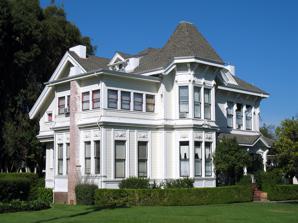
Building: Eliza G. Yount House
Country: United States of America
Year built: 1884
United States historic place Eliza G. Yount House U.S. National Register of Historic Places Location 423 Seminary St., Napa, California Coordinates 38°17′29″N 122°17′28″W / 38.29139°N 122.29111°W / 38.29139; -122.29111 ( Eliza G. Yount House ) Area less than one acre Built 1884 Architect John M. Curtis Architectural style Late Victorian NRHP reference No. 92001279 Added to NRHP September 24, 1992 The Eliza G. Yount House , at 423 Seminary St. in Napa, California , was built in 1884.  It was listed on the National Register of Historic Places in 1992. References